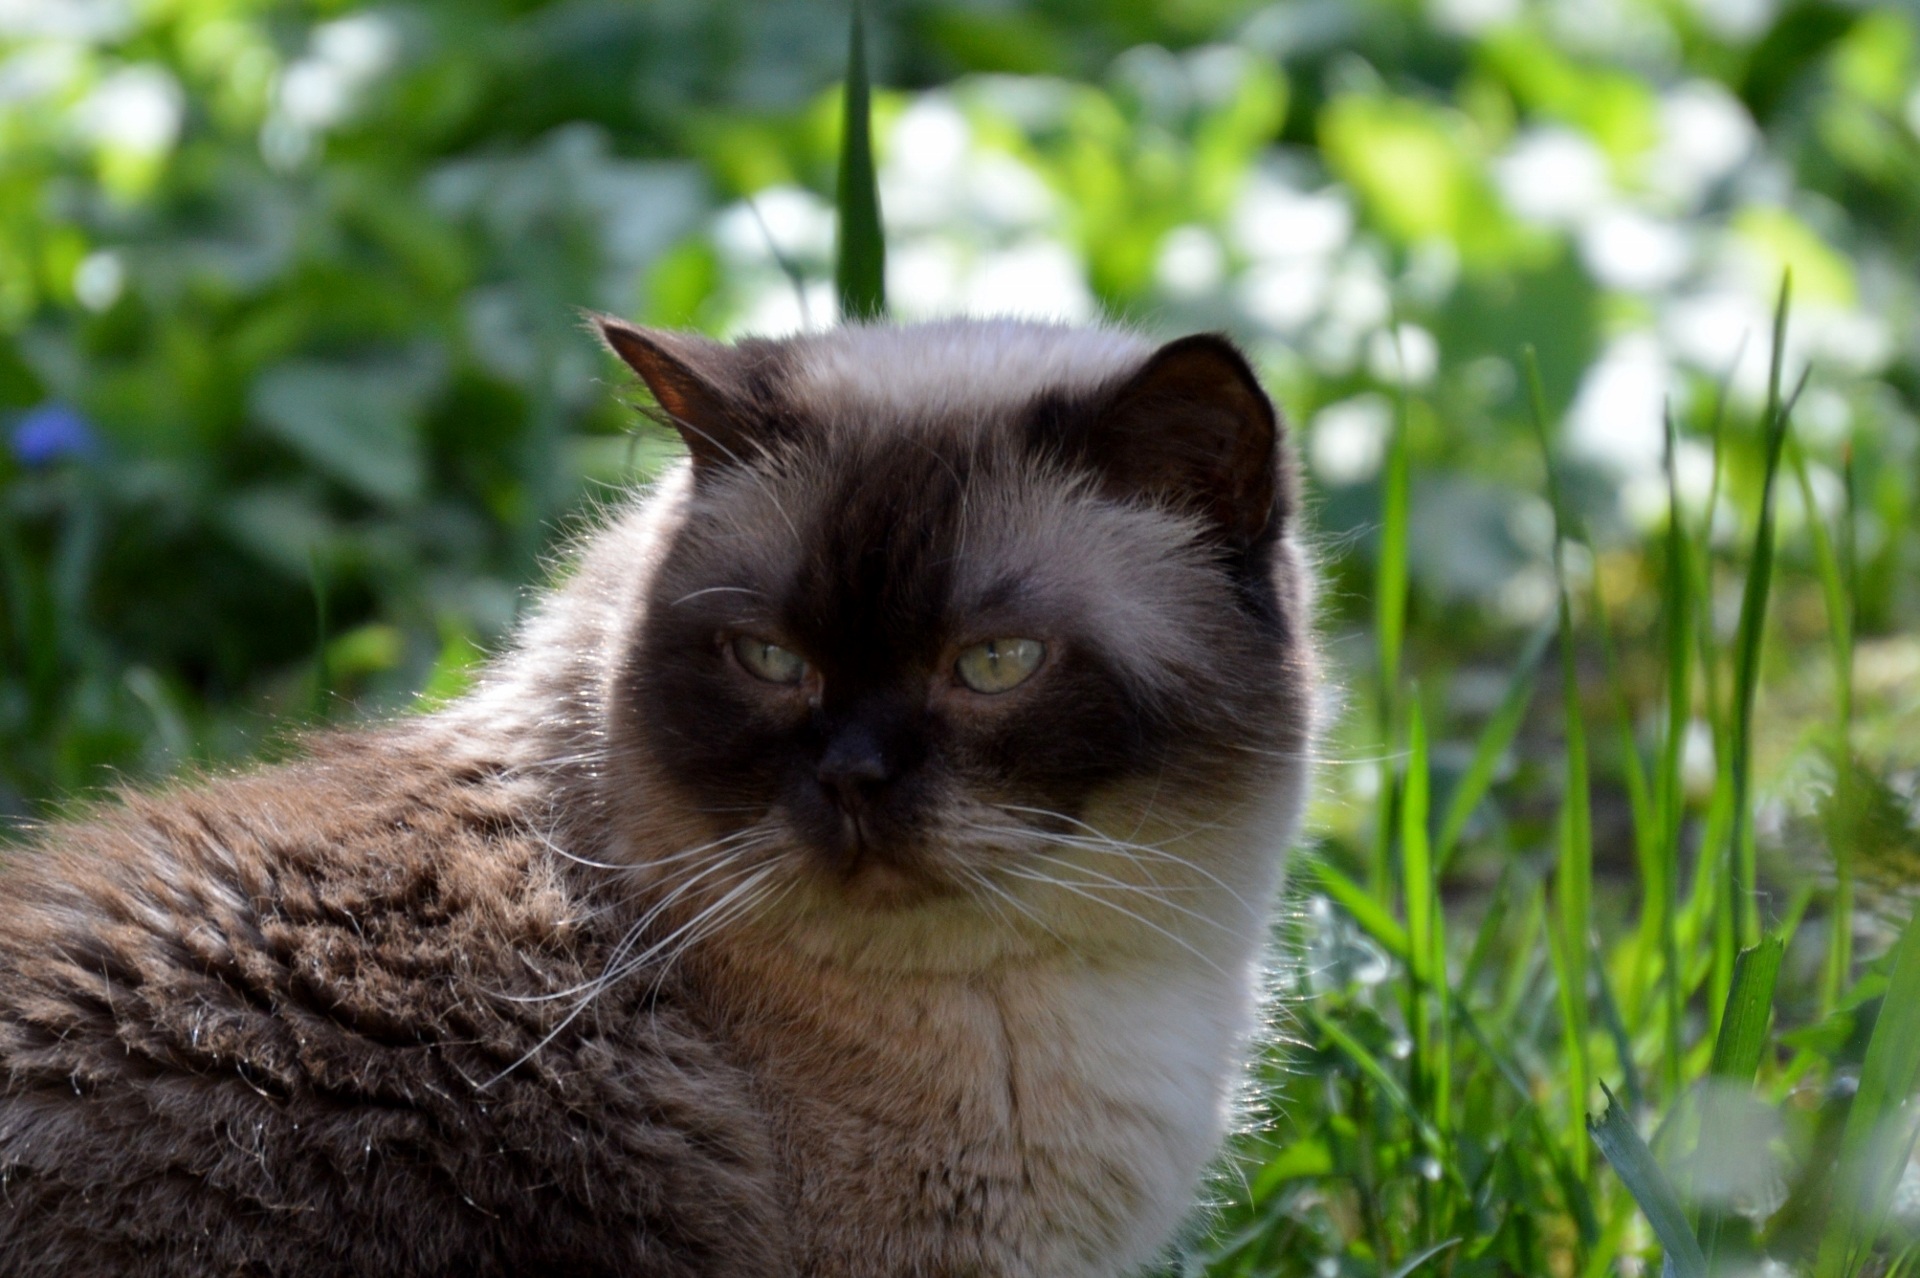
grass, sweet, fur, cat, brown, mammal, fauna, thoroughbred, pets, whiskers, beige, vertebrate, mieze, dreamy, dear, british shorthair, small to medium sized cats, cat like mammal, carnivoran, domestic short haired cat, domestic long haired cat